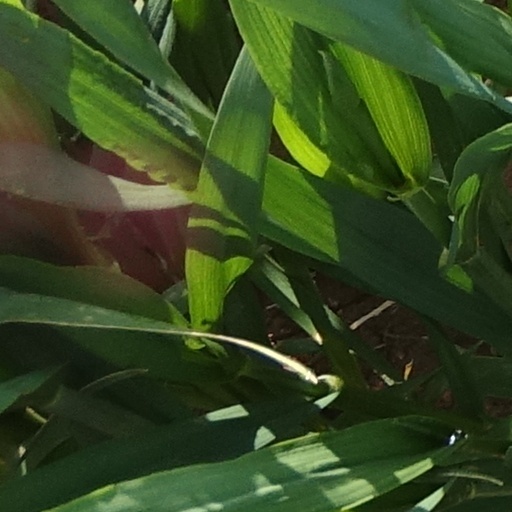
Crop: wheat